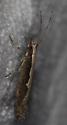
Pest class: diamondback_moth